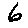
Label: 6